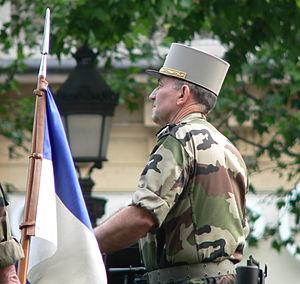
Le grade de général de brigade, brigadier général, brigadier-général ou brigadier est un grade militaire de certaines armées, le premier dans l'ordre des officiers généraux pour une armée de terre ou une force aérienne. Cependant, certaines armées ne considèrent pas le grade de brigadier comme étant un grade de général même si celui-ci se situe au même niveau hiérarchique. Il se situe généralement après celui de colonel et avant celui de général de division ou de major général en suivant l'ordre hiérarchique croissant.